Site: brandenburg
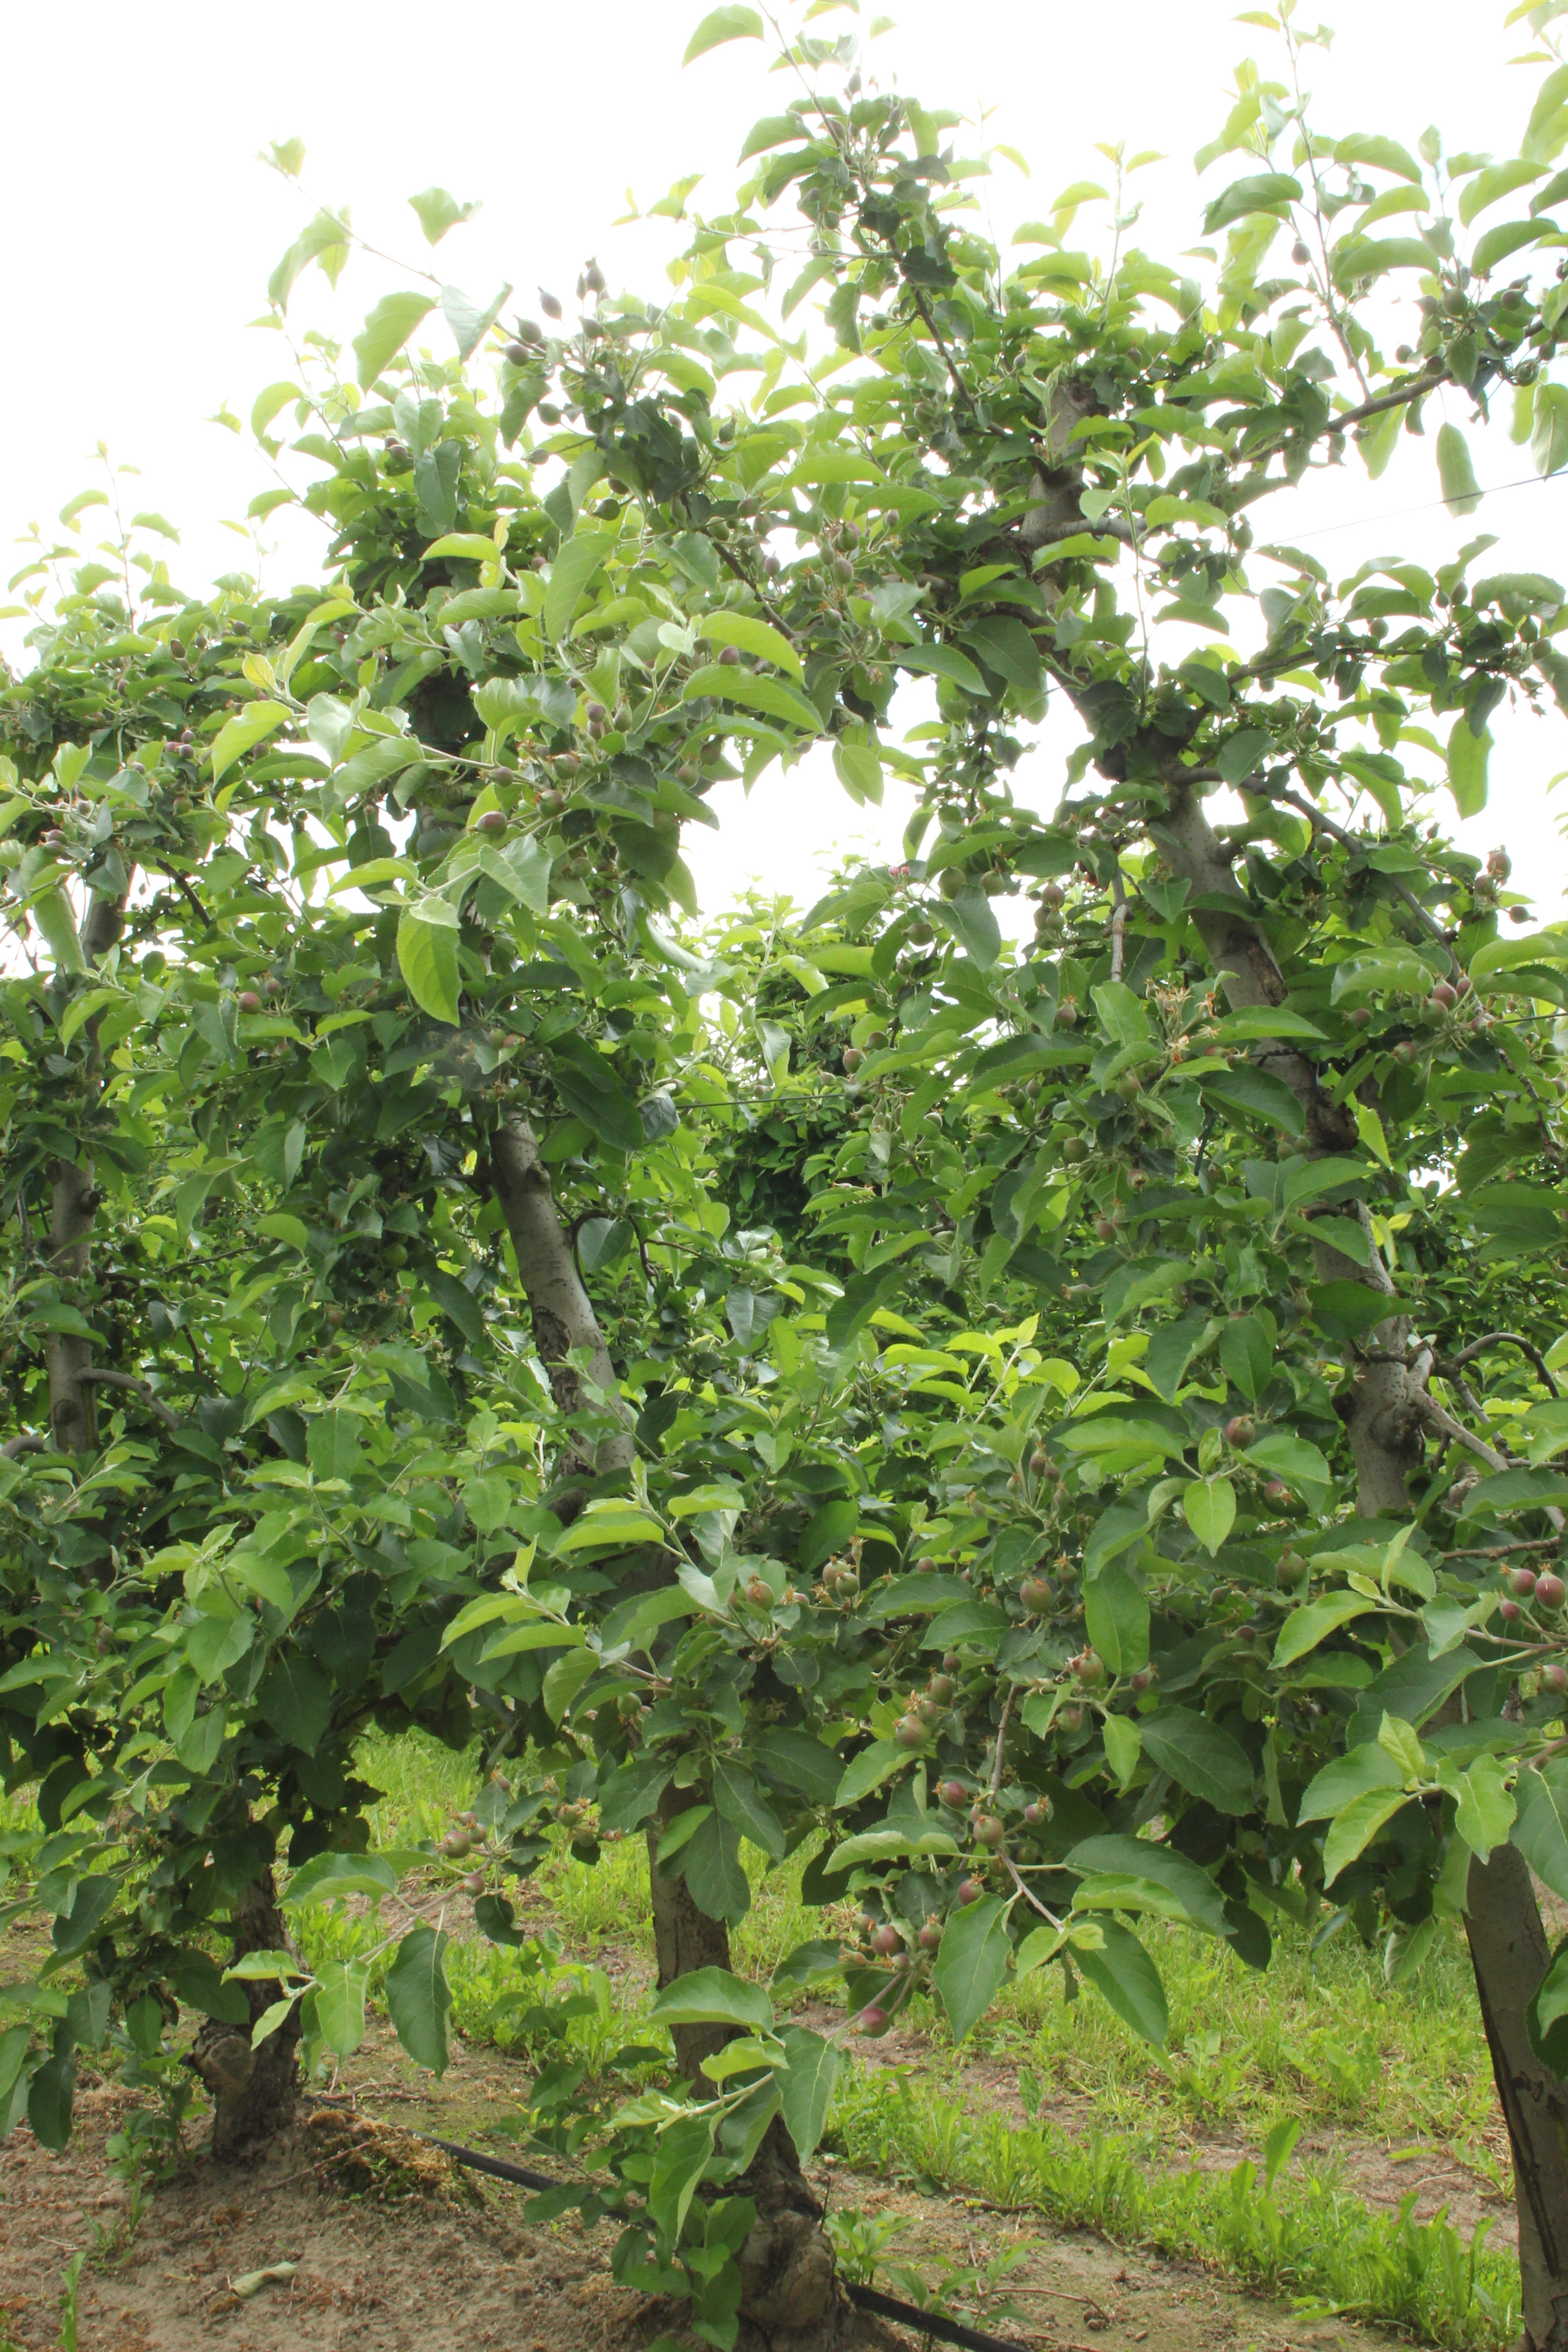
Growth stage (BBCH 72): Development of fruit